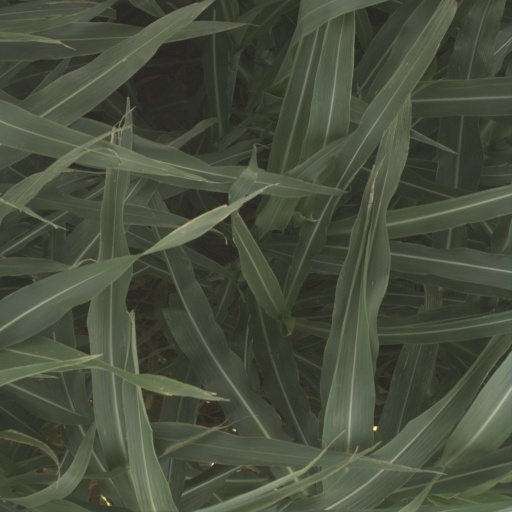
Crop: sorghum